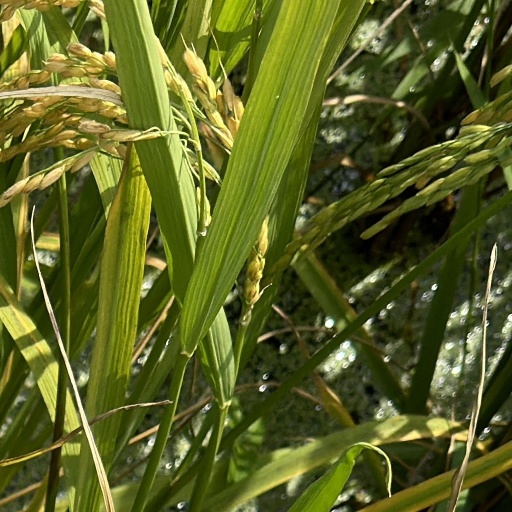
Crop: rice